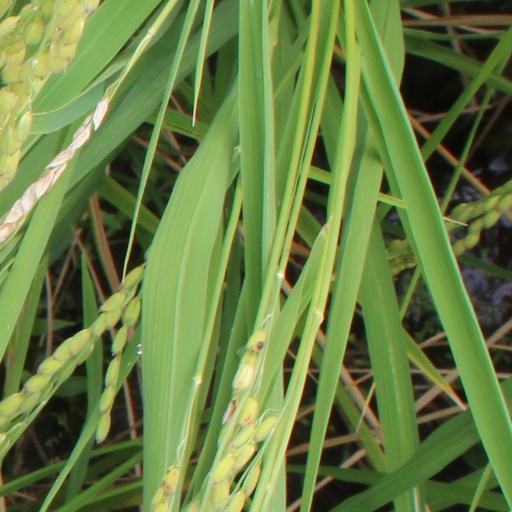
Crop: rice